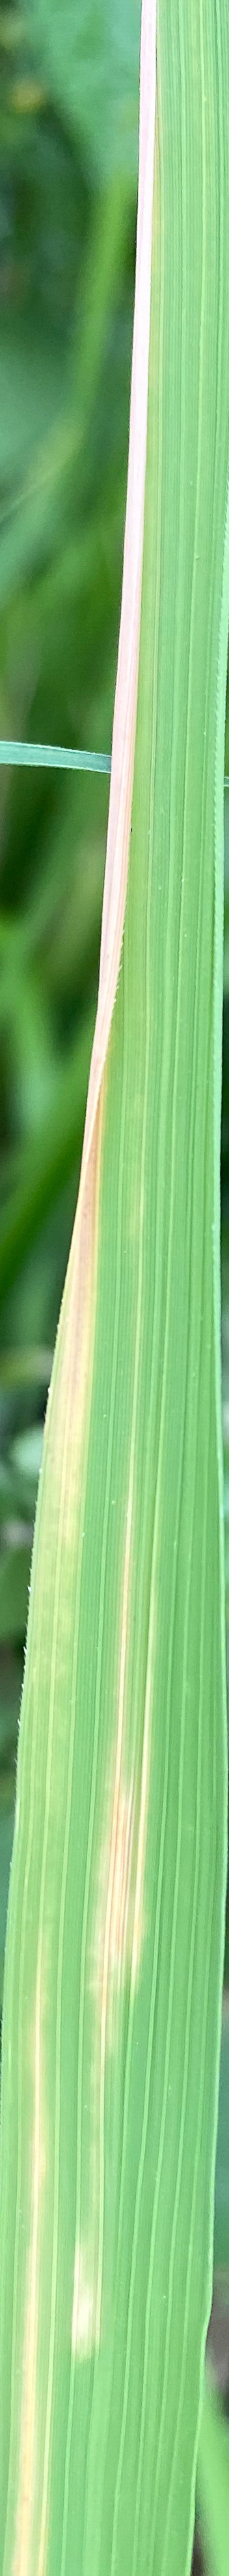
Nhãn: N